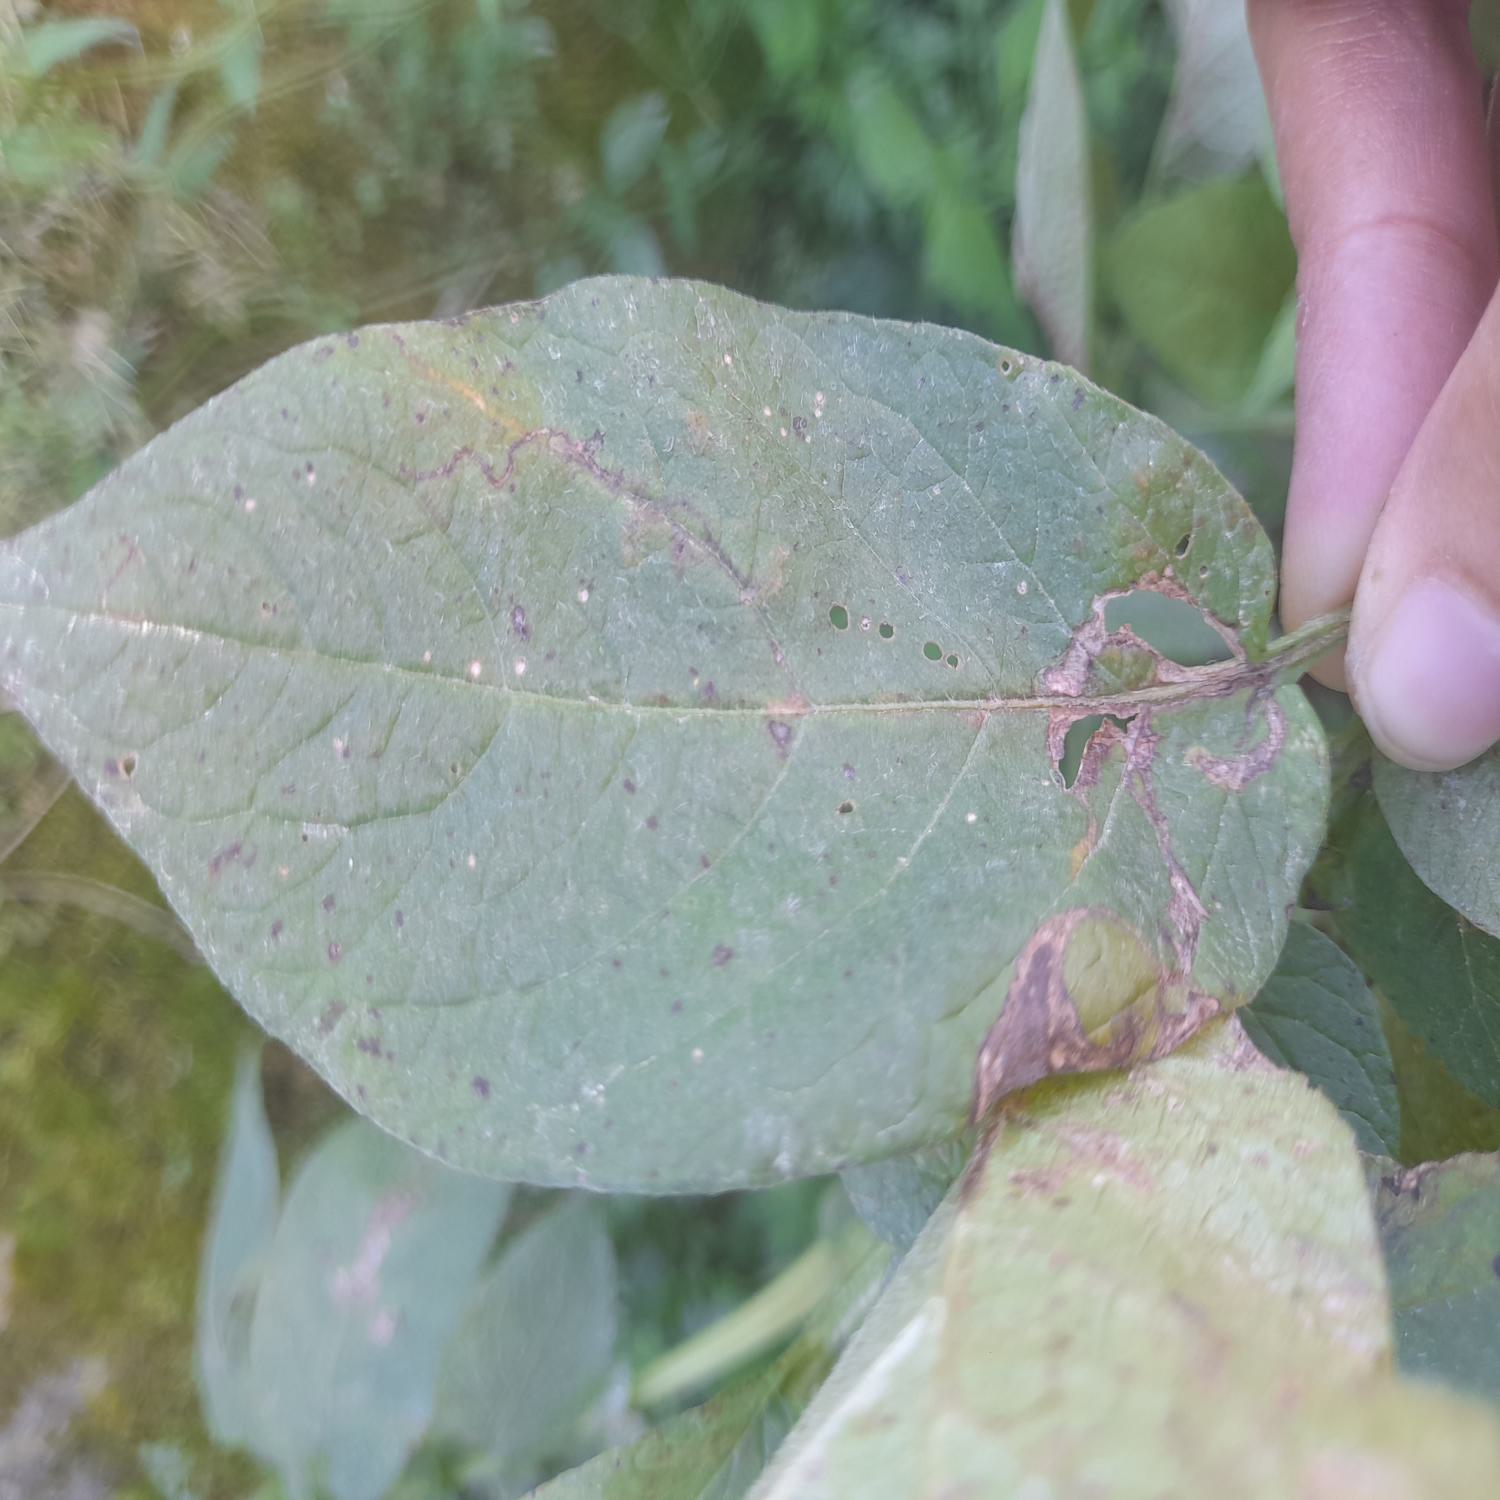
Label: Pest